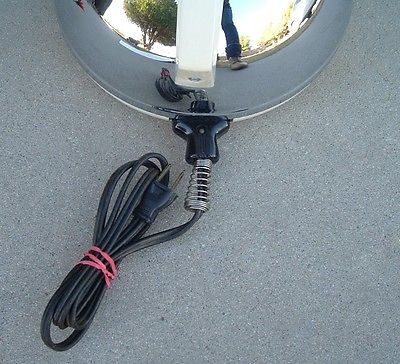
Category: kettle